Albert Brandon-Cremer

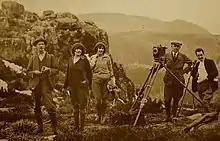
Bert Cross behind the camera at the shooting of 'Tasmania at Work and Play', image taken by son of the movie producer, AWA Brandon-Cremer

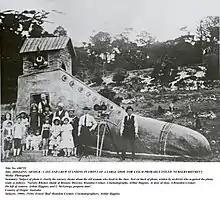
Cast and Crew of the missing film produced by AWA Brandon-Cremer, 1920

By 1927, Albert was in Hobart, Tasmania, making a silent film entitled, ‘Tasmania at Work and Play’, starring his daughter Mollie as the central character. The short silent travelogue features scenes with Mollie as a tourist playing ‘Mollie from the Mainland’. The film has survived and is retained by Tasmanian State archives. The film was credited as the first such movie shot in Tasmania. The cinematographer was Bert Cross from Sydney who worked at Cinesound with Albert's son, Ernest. In 1929, Albert made another short silent film entitled, ‘Nursery Rhymes’, shot by his son Ernest on Bronte Beach, which was shown across Australia. This movie has been lost. Cinematographer Arthur Higgins was also attached.